Batok

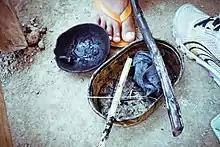
Hafted needle, mallet, and ink bowl used in traditional Filipino tattoos

They were commonly repeating geometric designs (lines, zigzags, chevrons, checkered patterns, repeating shapes); stylized representations of animals (like snakes, lizards, eagles, dogs, deer, frogs, or giant centipedes), plants (like grass, ferns, or flowers), or humans; lightning, mountains, water, stars, or the sun. Each motif had a name, and usually a story or significance behind it, though most of them have been lost to time. They were the same patterns and motifs used in other artforms and decorations of the particular ethnic groups they belong to. Tattoos were, in fact, regarded as a type of clothing in itself, and men would commonly wear only loincloths ("bahag") to show them off.